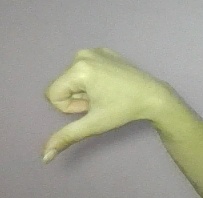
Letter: waw